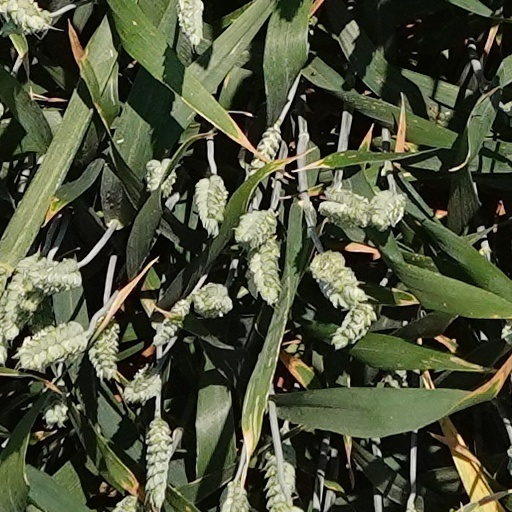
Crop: wheat